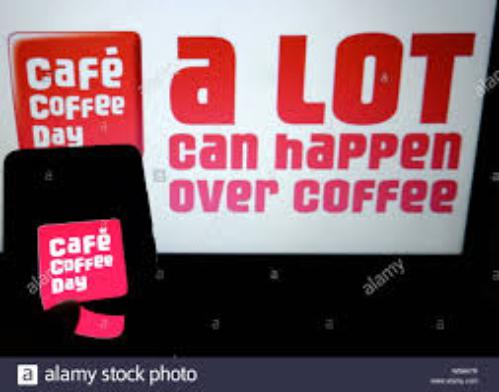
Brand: Cafe Coffee Day
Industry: Food